Daniel F. Miller

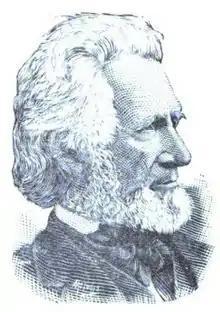
From 1894's "Poets and Poetry of Iowa"

Daniel Fry Miller (October 4, 1814 – December 9, 1895), a pioneer lawyer, was briefly a U.S. Representative from Iowa's 1st congressional district. He is the only person in Iowa history to successfully nullify a congressional election (and thereby force a re-vote, which he won but with little time left in the term).